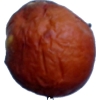
Label: apples